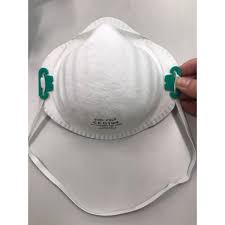
Waste category: trash